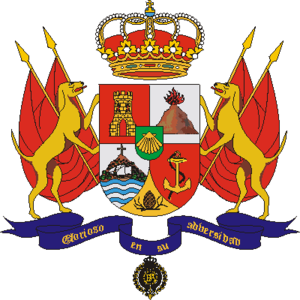
Garachico est une commune de la province de Santa Cruz de Tenerife dans la communauté autonome des Îles Canaries en Espagne. Elle est située au nord-ouest de l'île de Tenerife.